Hit by pitch

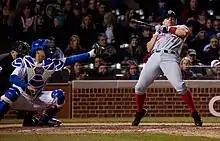
Iván Rodríguez (right) of the Washington Nationals is brushed back by an inside pitch during a 2010 game at Wrigley Field.

Inside pitching is a common and legal tactic in baseball, and many players make use of brushback pitches, or pitches aimed underneath the chin, commonly referred to as "chin music", to keep players away from the plate. "Headhunter" is a common term for pitchers who have a reputation for throwing these kinds of pitches. However, throwing at a batter intentionally is illegal, and can be very dangerous. When an umpire suspects that a pitcher has thrown at a batter intentionally, but is not certain, a warning is issued to the pitcher and the managers of both teams. From that point on, any pitch thrown at a batter can cause the pitcher and the manager of the offending team to be ejected immediately from the game. Serious offenses such as a ball thrown at the head (called a beanball) can result in the immediate ejection of the pitcher, and the manager if he ordered the beanball, even without a warning. If the umpire is certain that the pitcher intentionally hit the batter with the pitch, the pitcher is ejected from the game with no warning. This infamously happened on August 15, 2018, when José Ureña was ejected from a game against the Atlanta Braves after hitting Ronald Acuña Jr. on the elbow with the first pitch of the game, which led to the Braves' and Marlins' benches emptying.